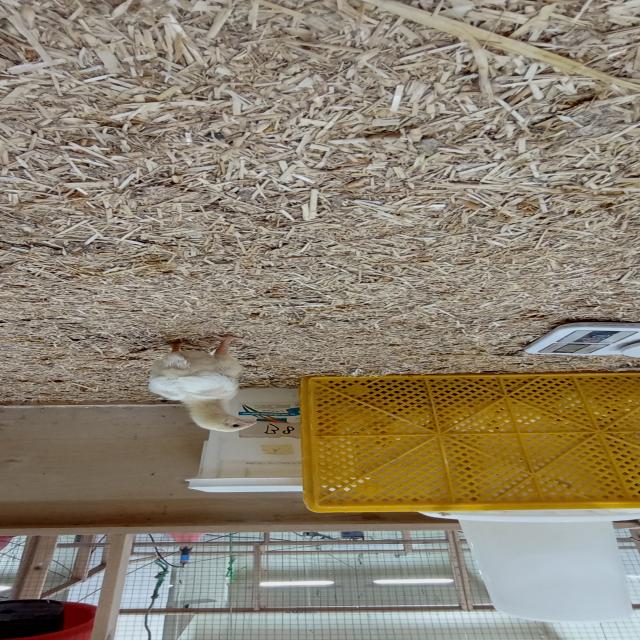
Weight: 323 g